Farid Abboud

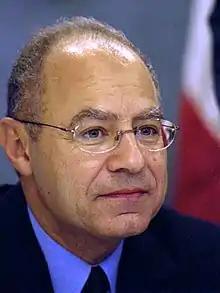
Farid Aboud in 2002

Farid Abboud (born 1951) is a Lebanese diplomat who served as Lebanese Ambassador to China from June 2013 to December 2017. Before becoming ambassador to China, he was the ambassador to Tunisia from July 2007 to June 2013 and the ambassador to the United States from March 1999 until July 2007.